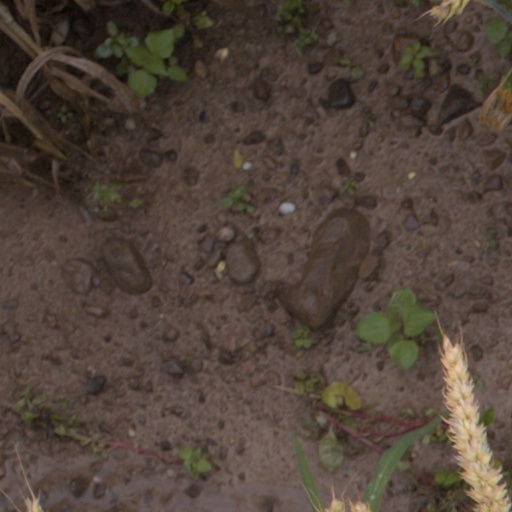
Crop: wheat